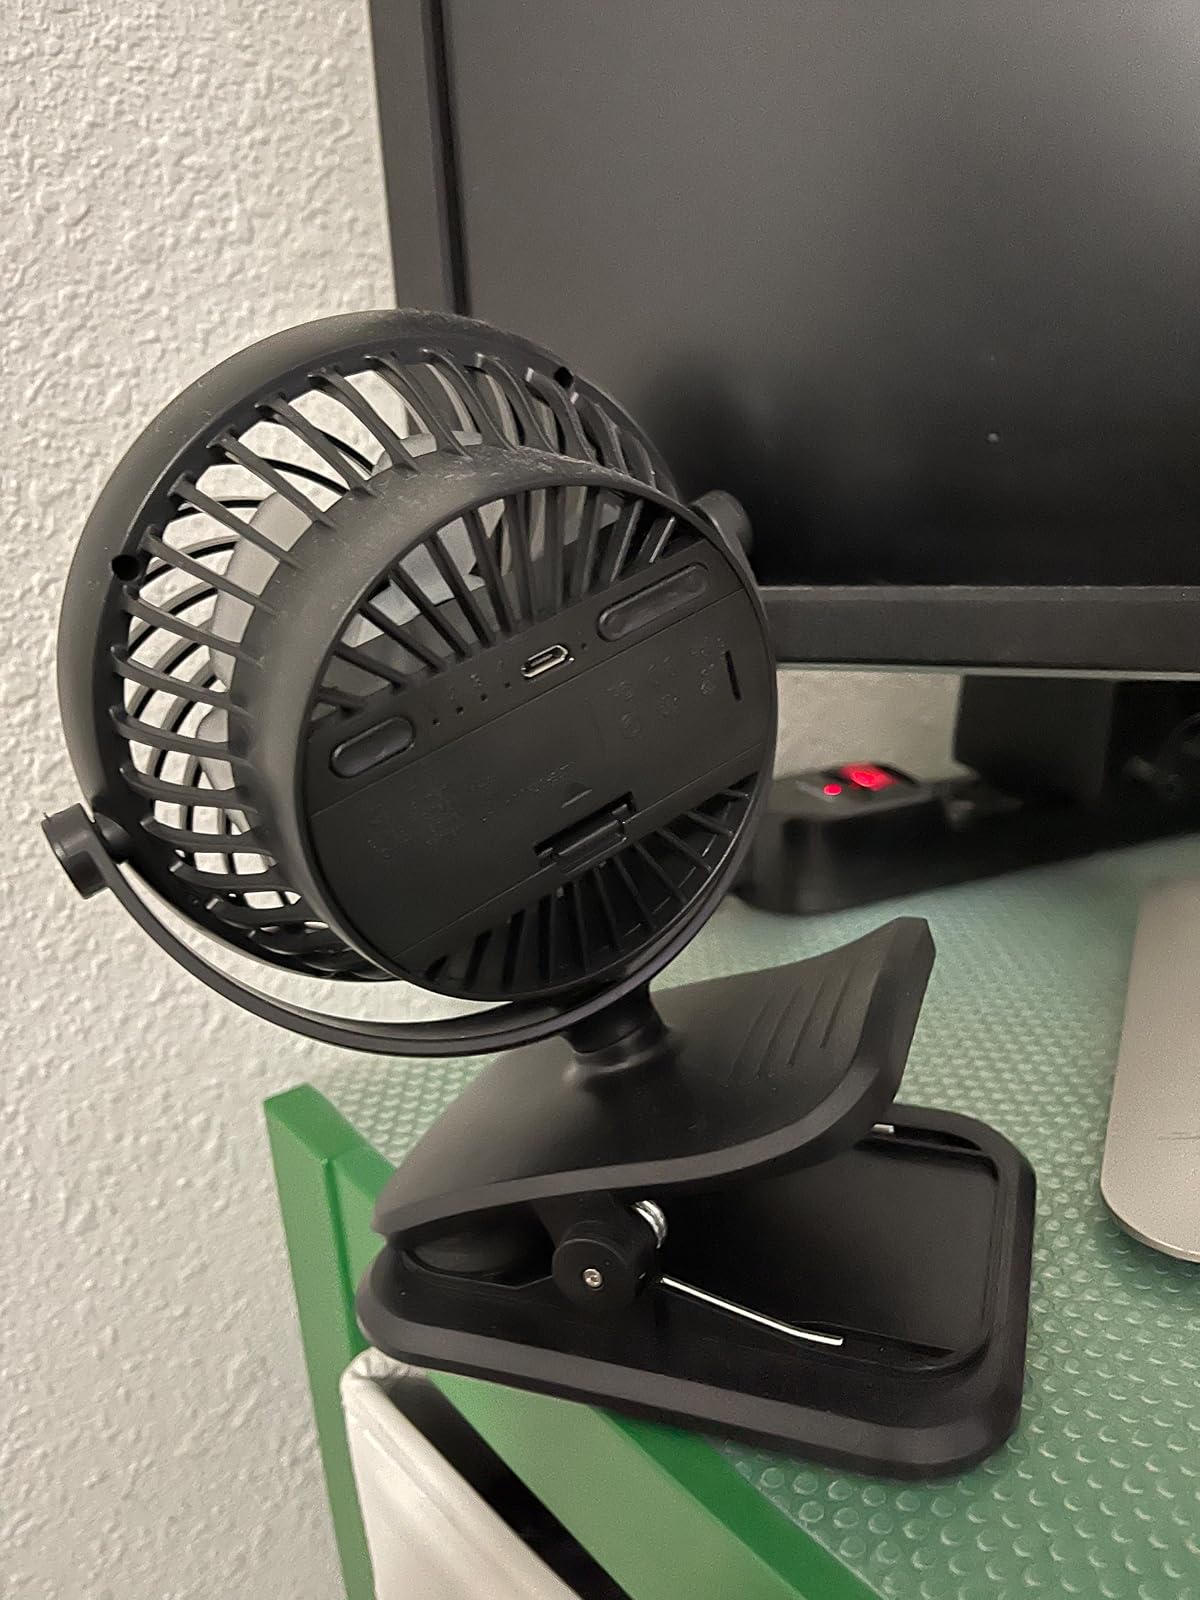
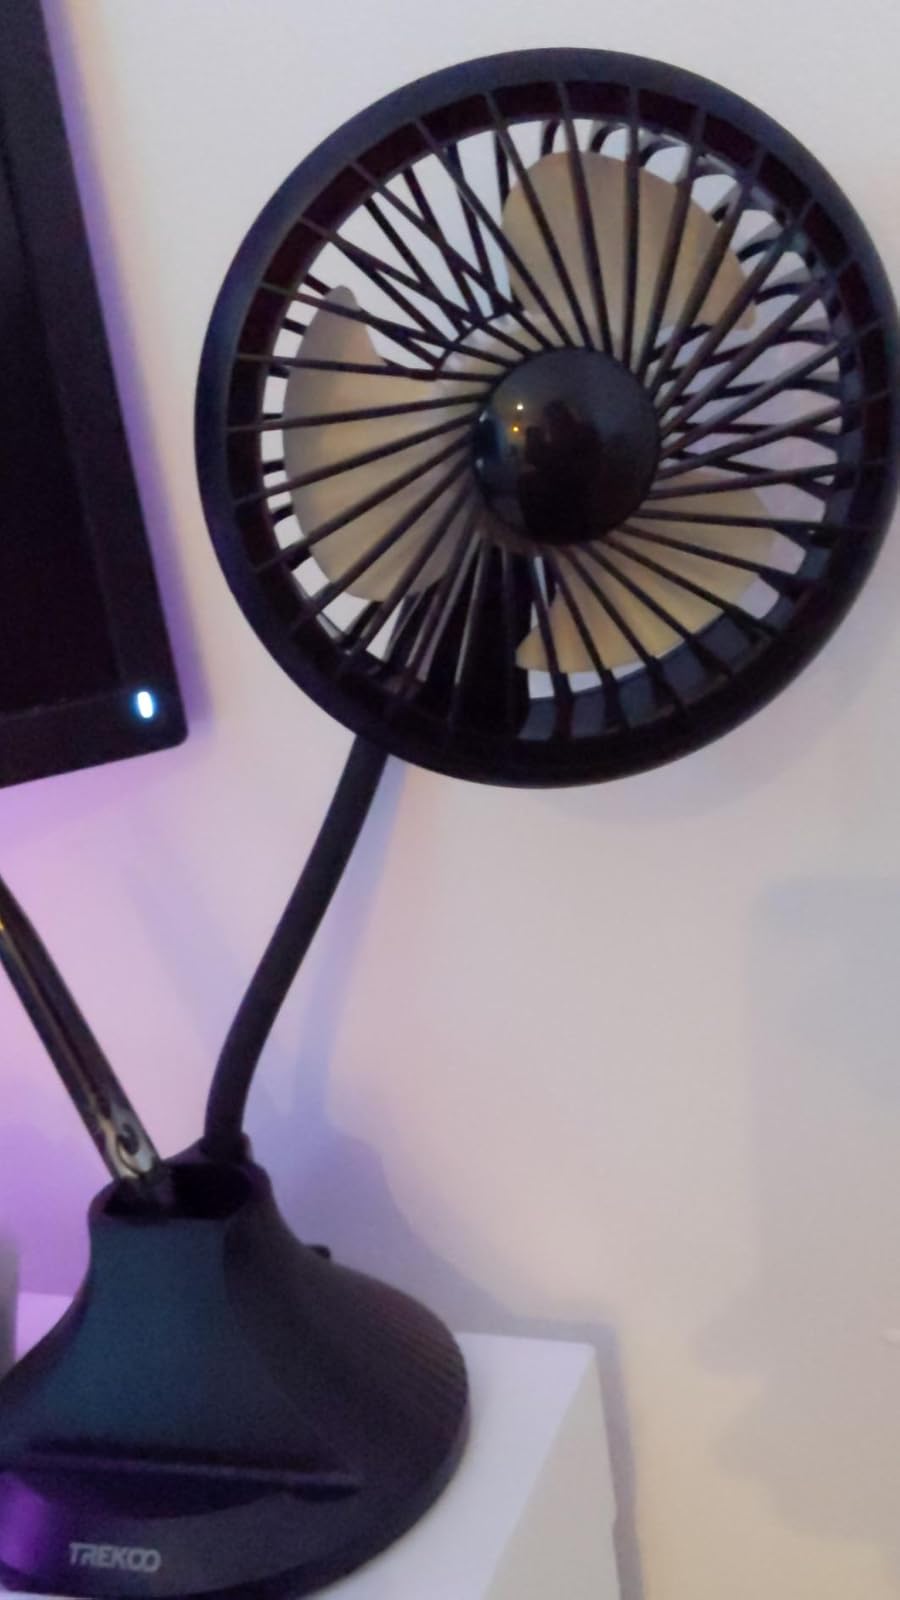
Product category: fan
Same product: no